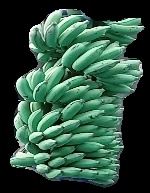
Variety: elakki-bale
Grade: grade1